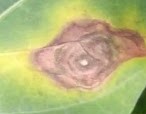
Plant: Cauliflower
Disease: cauliflower alternaria leaf spot